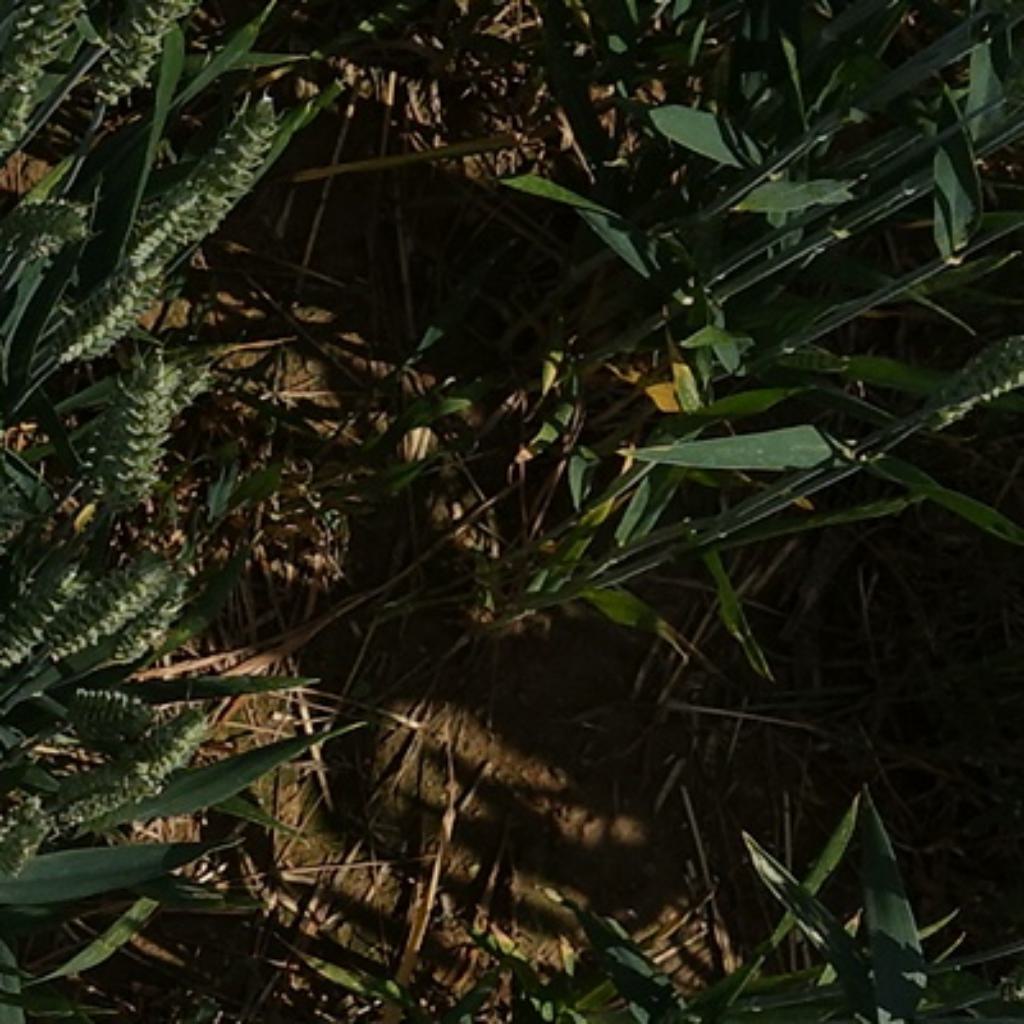
Country: France
Location: VLB
Wheat development stage: Filling